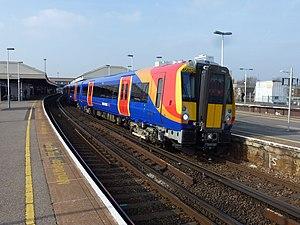
Juniper est une famille de trains électriques construits par Alstom utilisés sur le réseau ferroviaire en Grande-Bretagne.